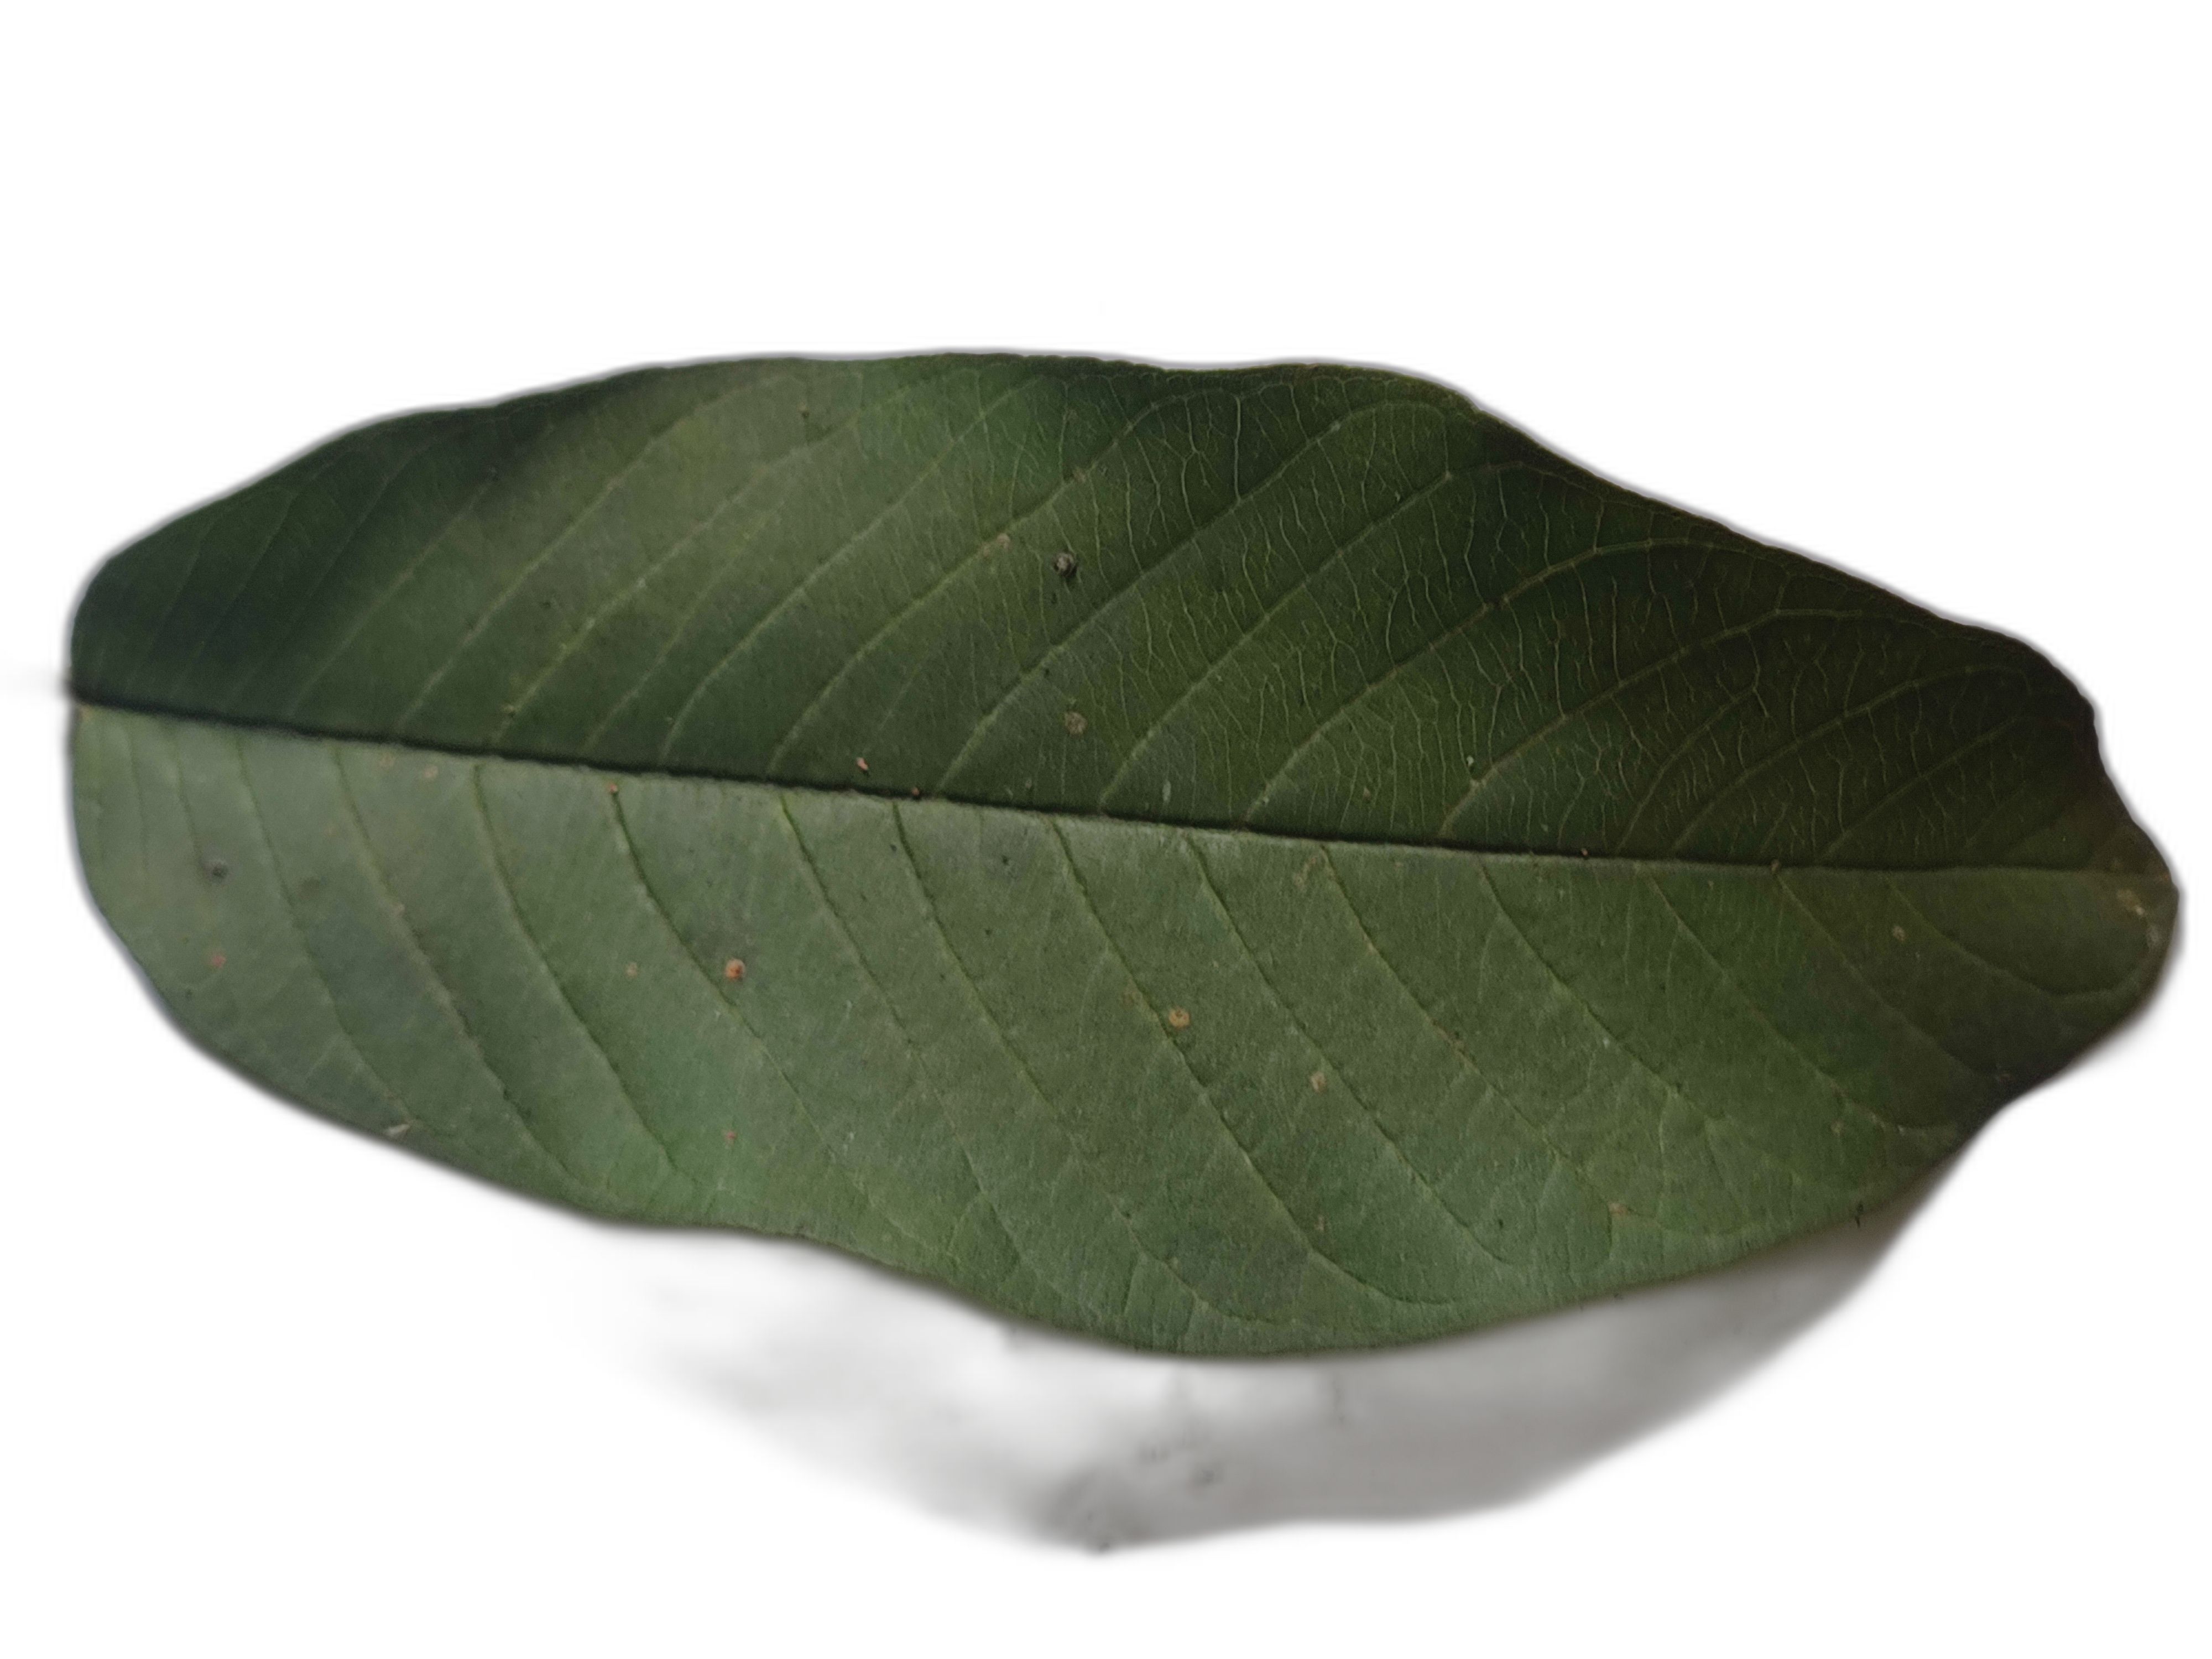
Plant part: leaf
Disease: Healthy